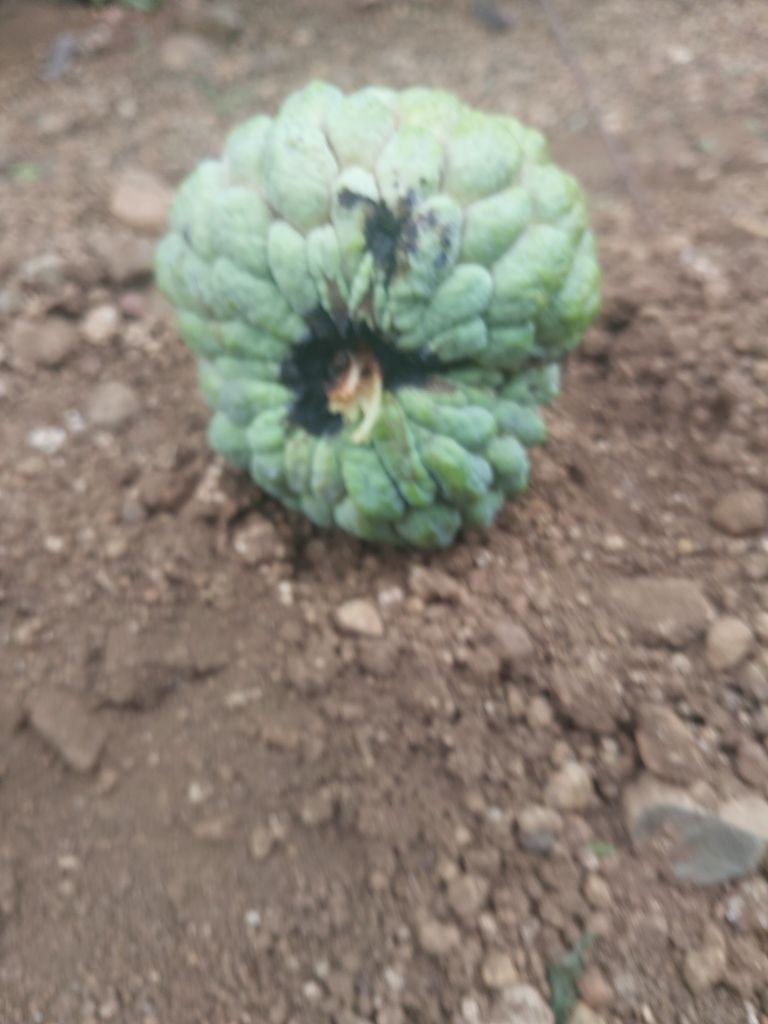
Disease label: Blank Canker